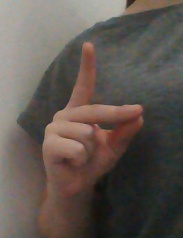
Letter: ta